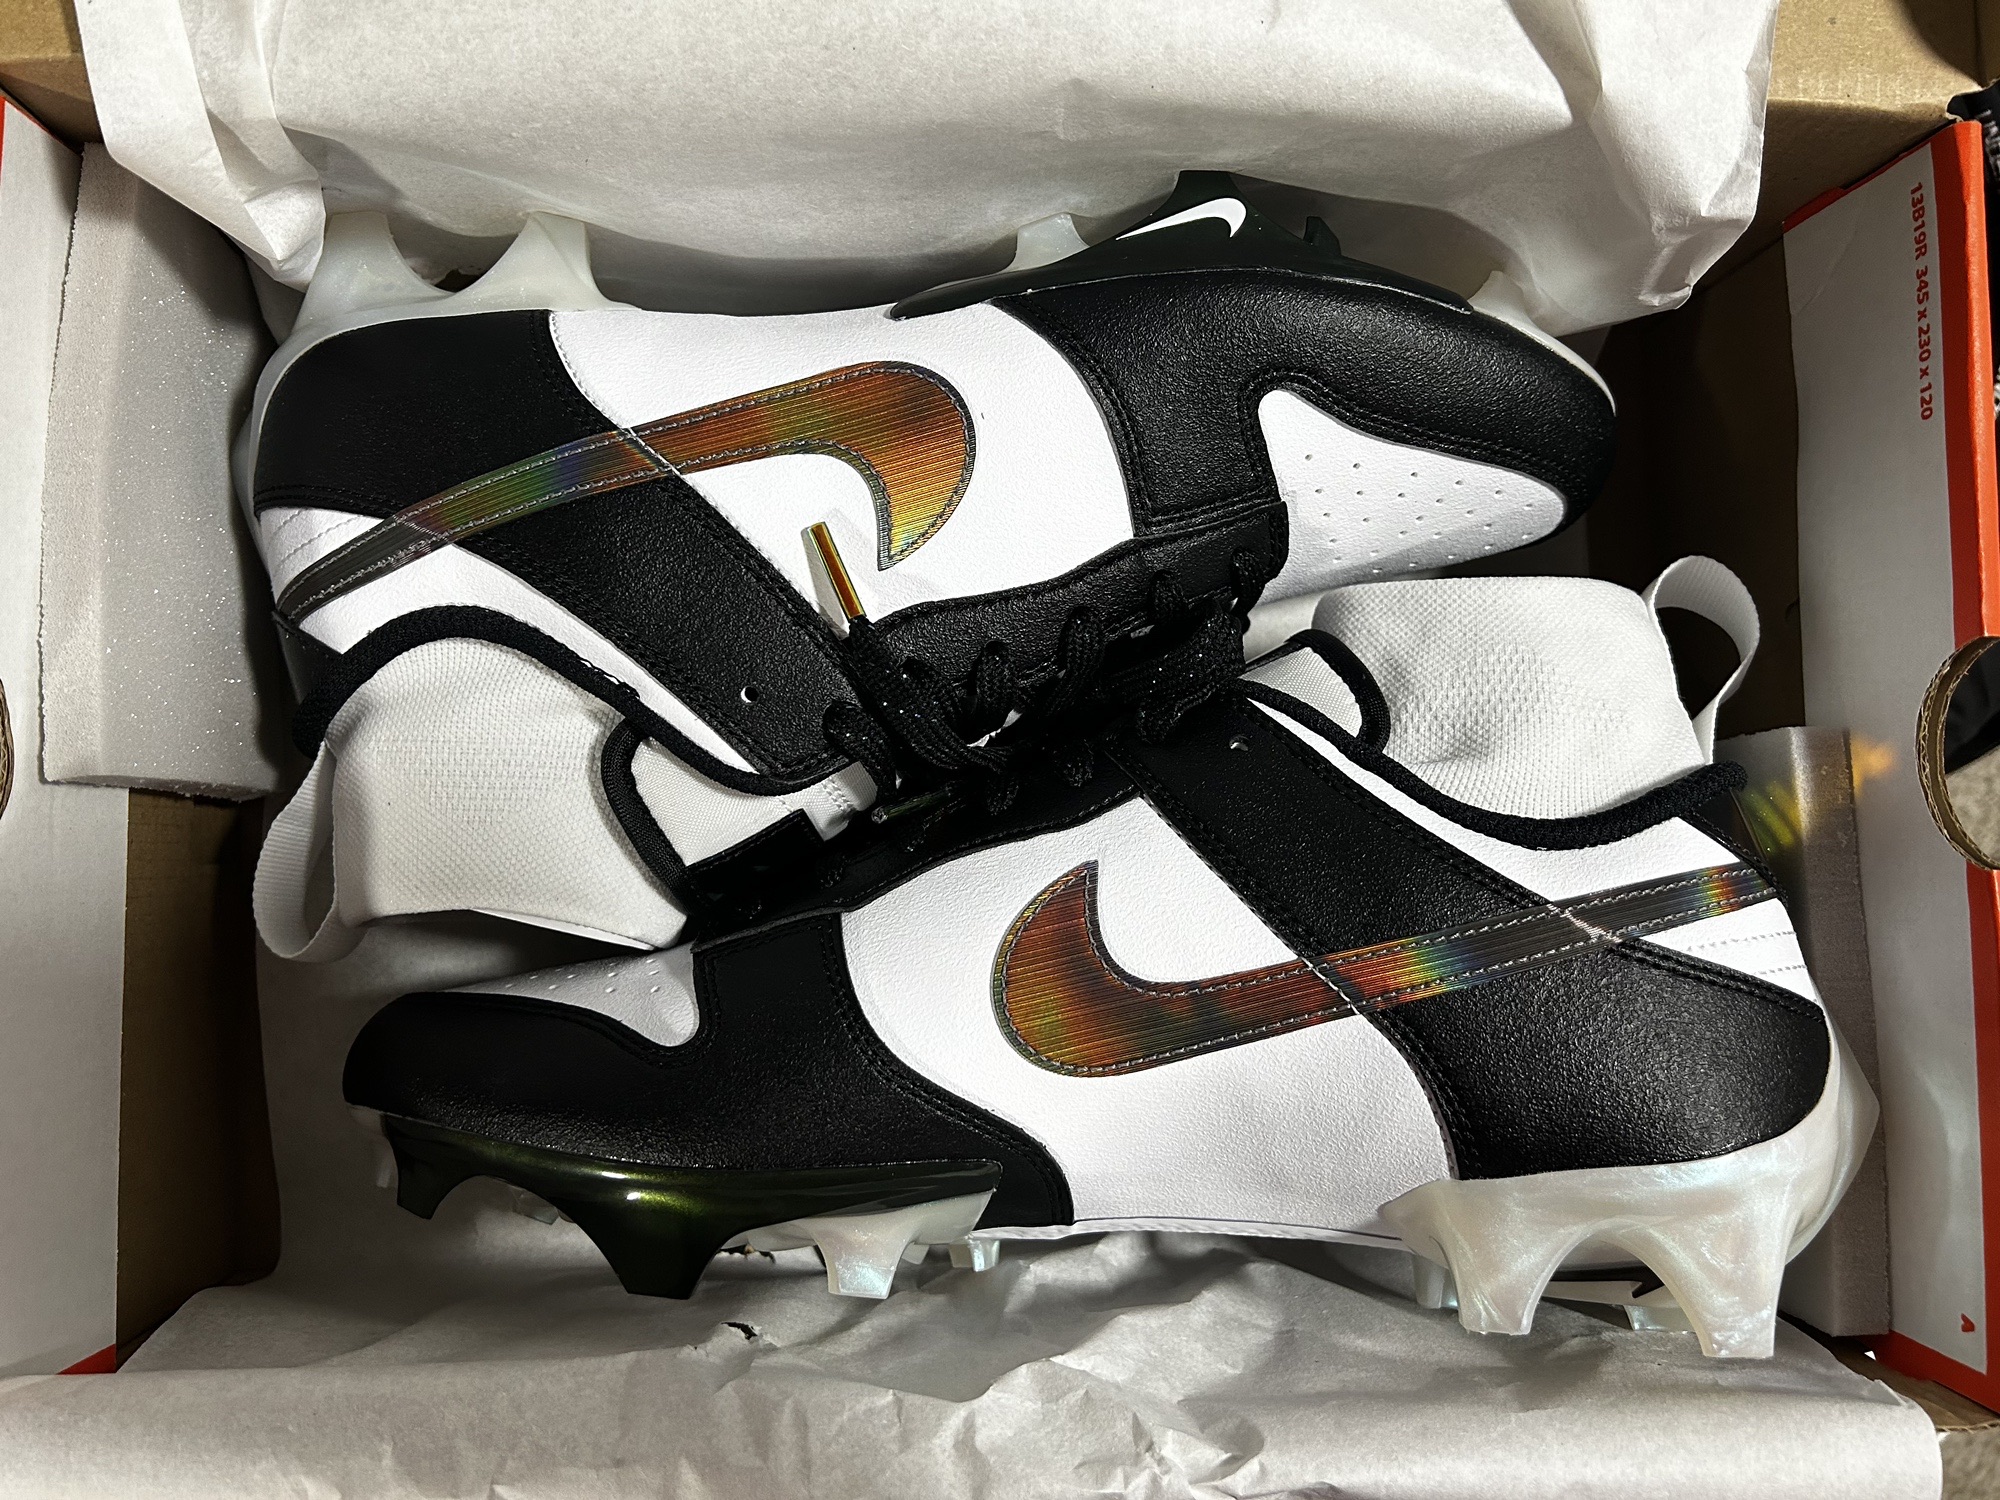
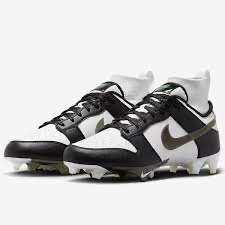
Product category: misc
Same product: yes